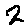
Label: 2